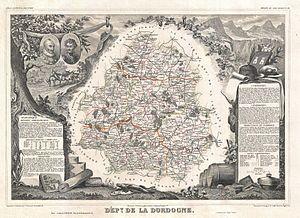
Cet article présente l'histoire, les caractéristiques et les événements significatifs ayant marqué le réseau routier du département de la Dordogne en France.